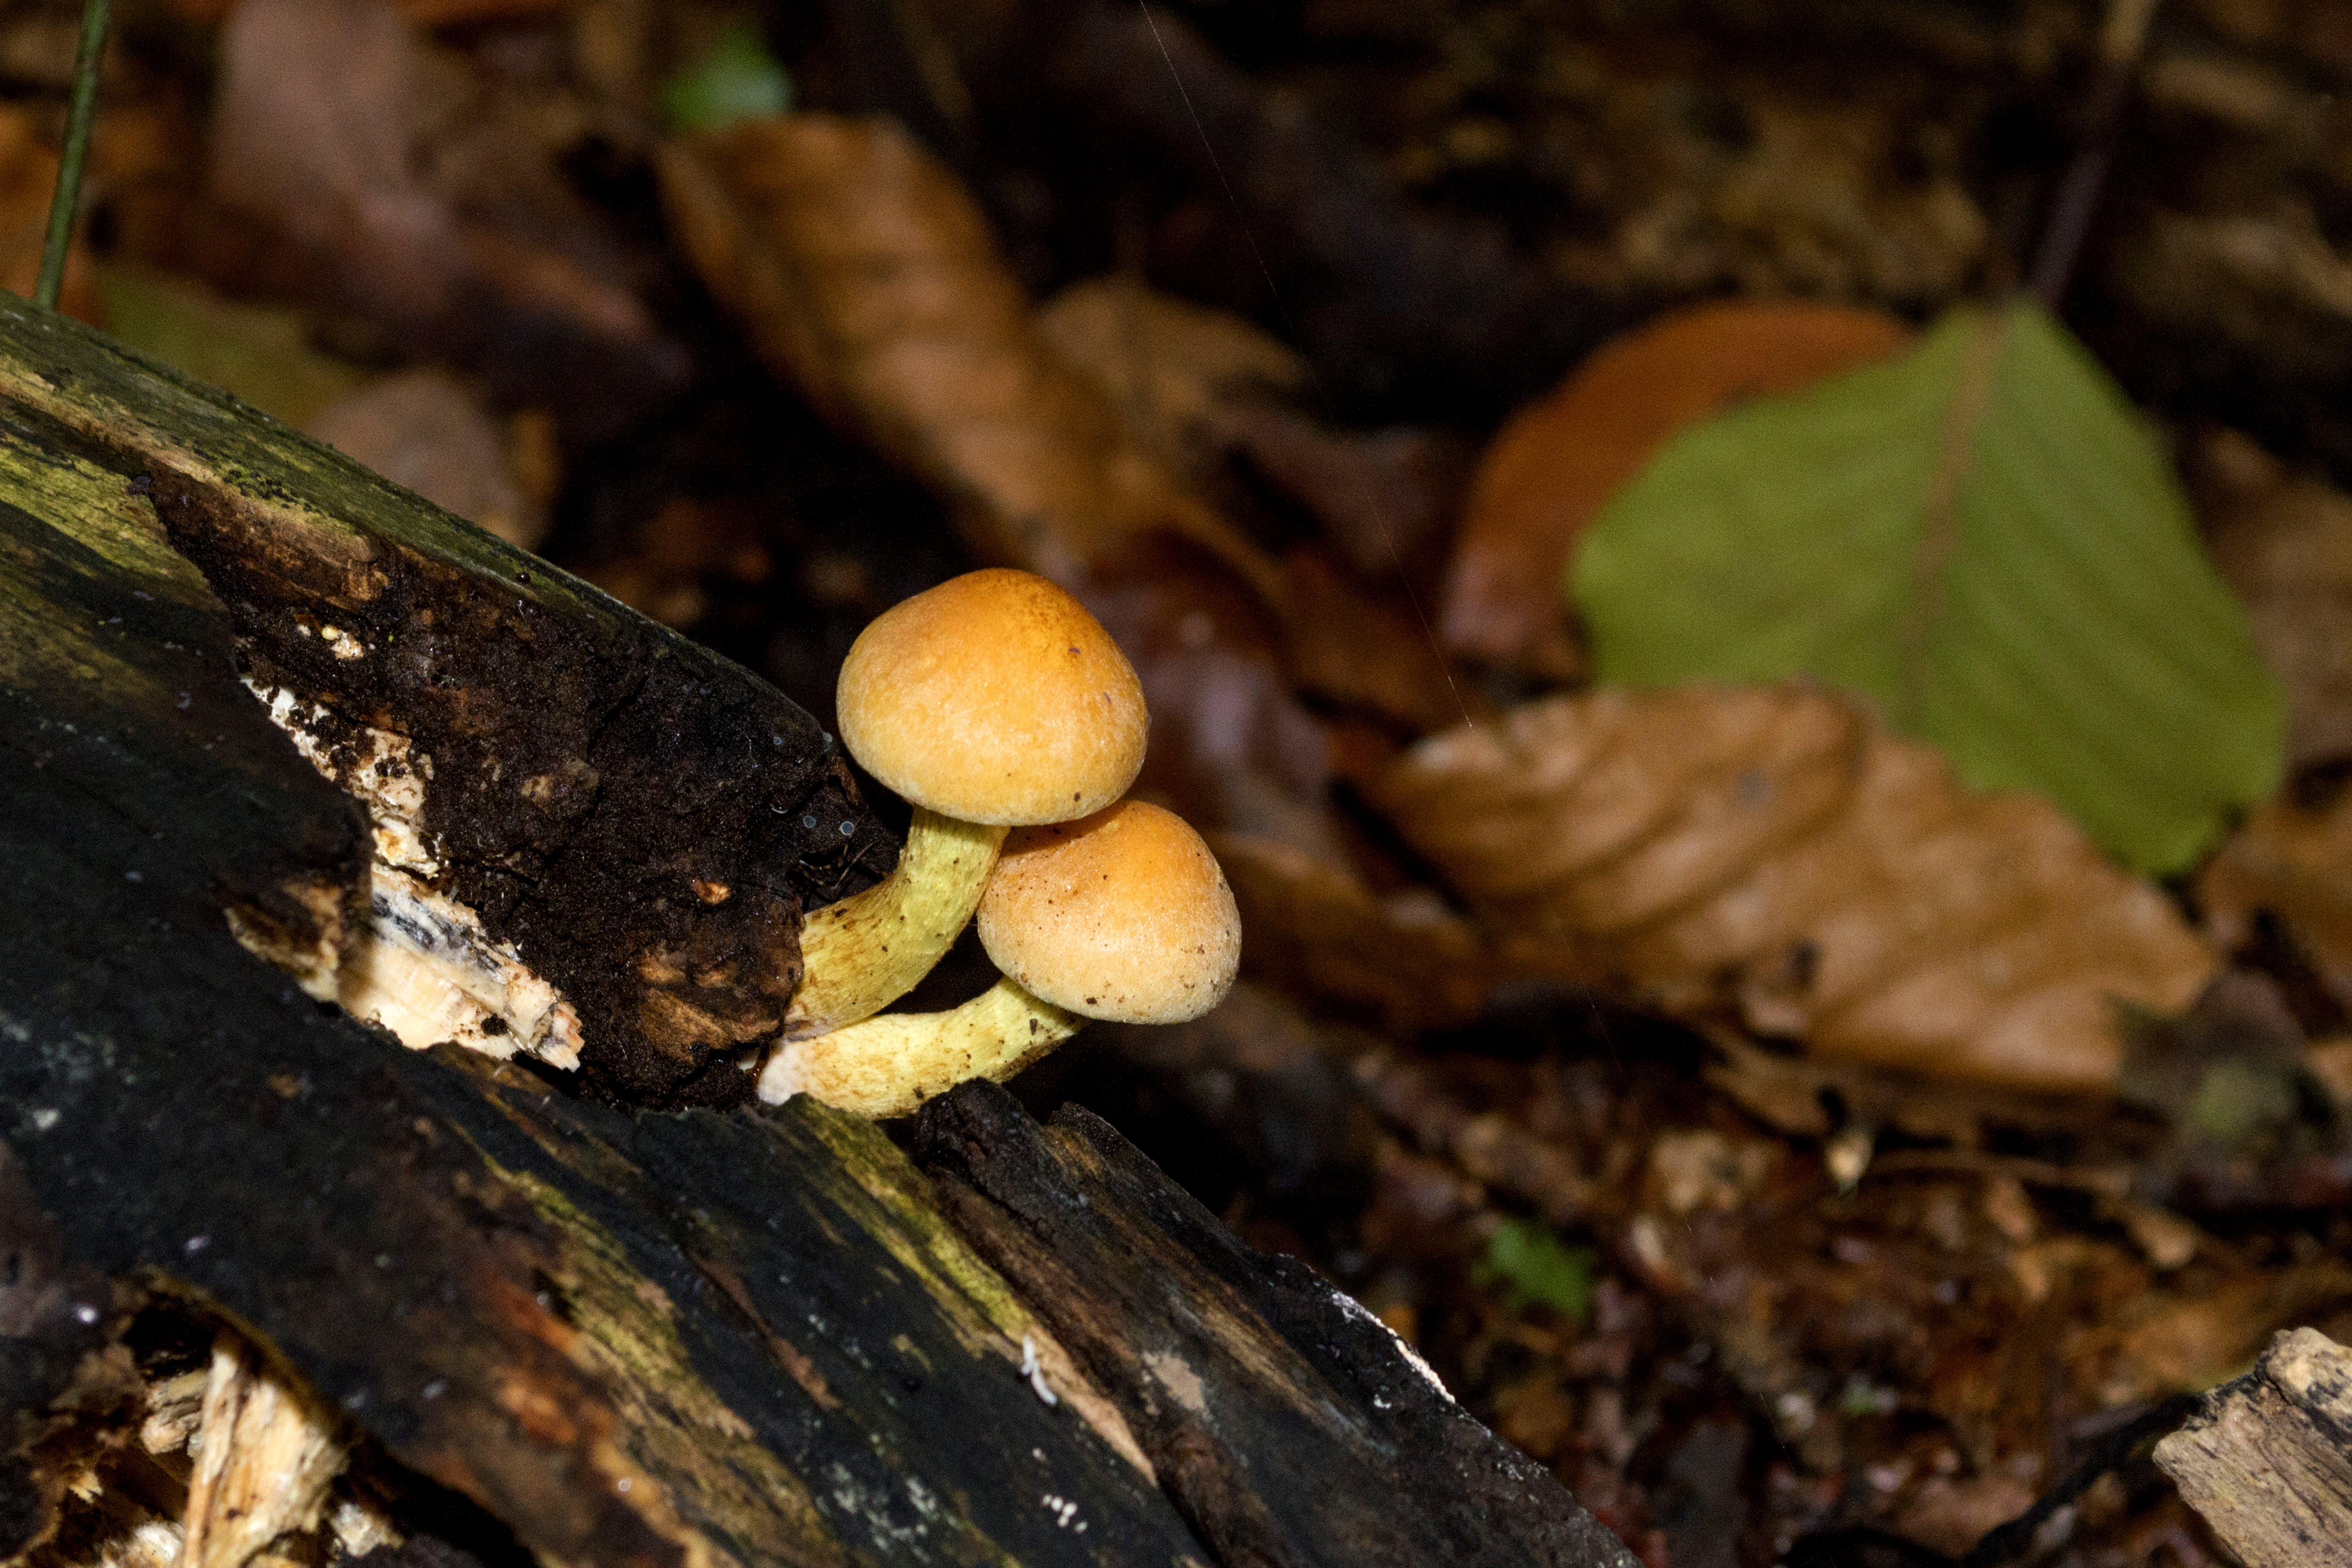
tree, nature, forest, outdoor, plant, photography, texture, leaf, flower, trunk, photo, wildlife, autumn, soil, botany, mushroom, nikon, funghi, flora, season, fauna, close up, fungus, holland, nederland, netherlands, dutch, outdoorphotography, picture, photograph, fotos, foto, fotografie, depthoffield, woodland, dof, bolete, paulvandevelde, pdvandevelde, padagudaloma, natuurfotografie, naturephotographer, dordrecht, nederlandinfotos, pvdvfotografie, pdvandeveldedordrecht, nederlandsefotografie, dutchphotogaraphy, totallydutch, fotografienederland, hollandsefotografie, fotografieholland, paddenstoel, breda, liesbos, macro photography, agaricomycetes, penny bun